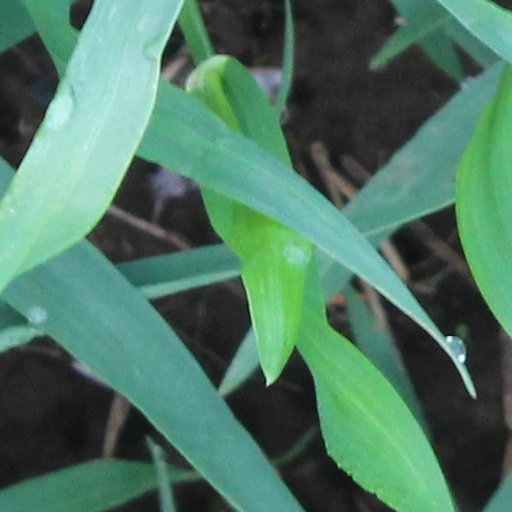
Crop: wheat